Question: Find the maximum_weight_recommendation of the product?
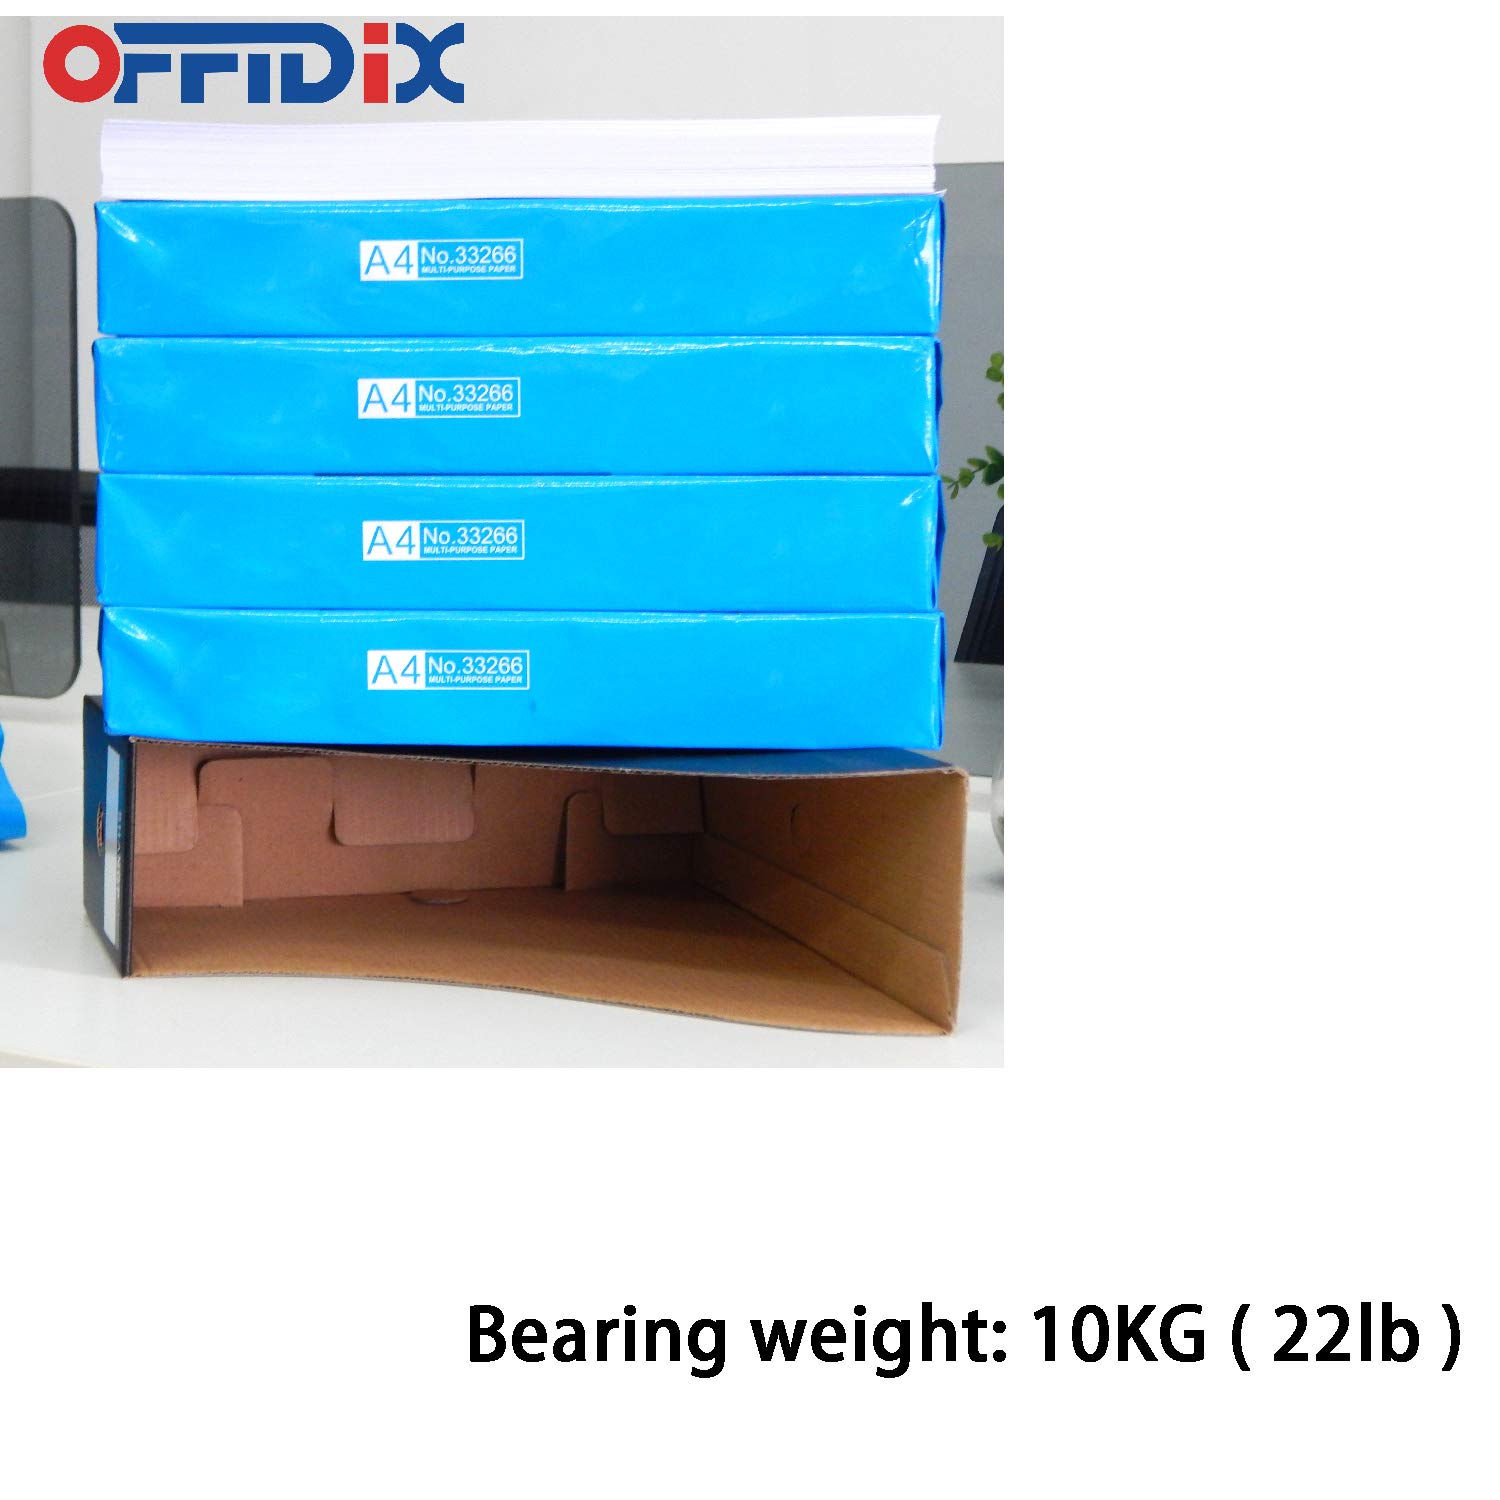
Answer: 10.0 kilogram